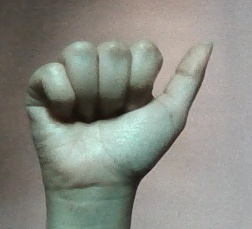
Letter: dhad